Tangut people

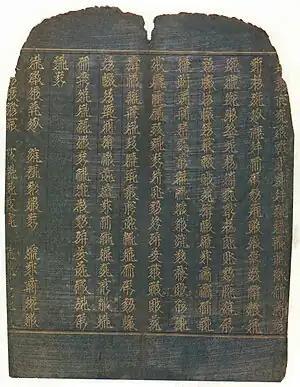
The "Golden Light Sutra" written in the Tangut script

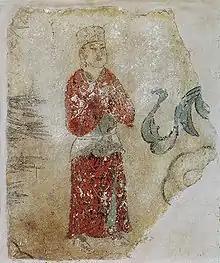
Praying Tangut man

The Tanguts were primarily Buddhists. Tangut Buddhism was influenced by external elements. The entire Chinese Buddhist canon was translated into the Tangut language over a span of 50 years and published around 1090 in about 3700 fascicles. Buddhism in the Tangut state is believed to be an amalgamation of Tibetan and Chinese traditions, among which the Huayan-Chan tradition of Guifeng Zongmi (Chinese: 圭峰宗密, 780–841) and his master Huayan Chengguan was the most influential. A number of texts previously believed to be of native Tangut origin turned out to be translations of Khitan source texts. The degree of Tibetan impact on the formation of Tangut Buddhism still remains unexplored, especially in the light of new discoveries showing that Tangut Buddhism owed more to the local culture in North China than to pure Tibetan or Chinese influences. Texts belonging to the Tibetan Mahamudra tradition demonstrate that Tangut Buddhism initially evolved along the Karma Kagyu rather than Sakya lines of Buddhist transmission.